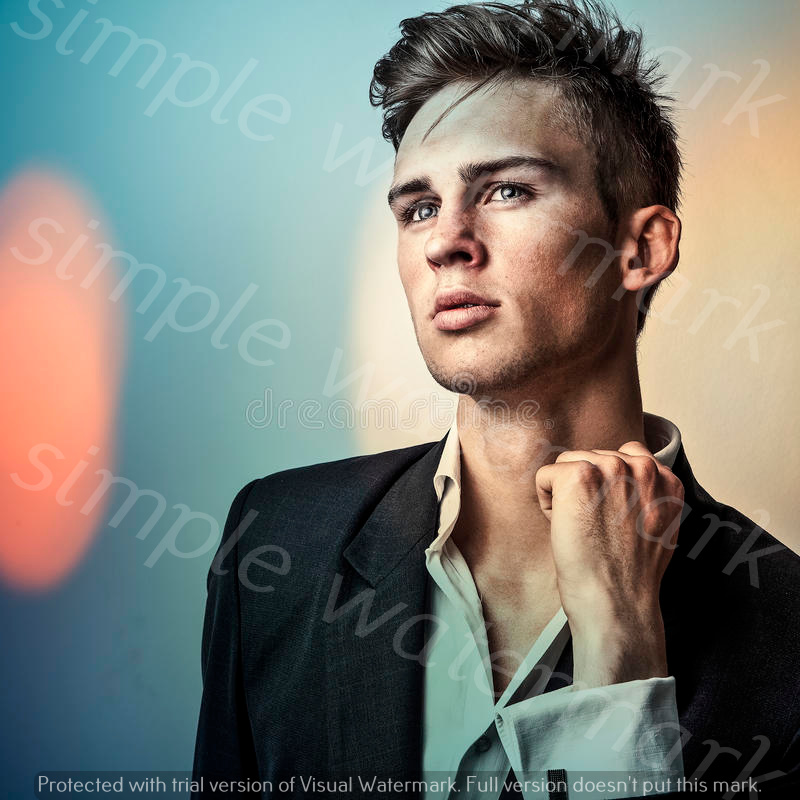
Label: Watermark